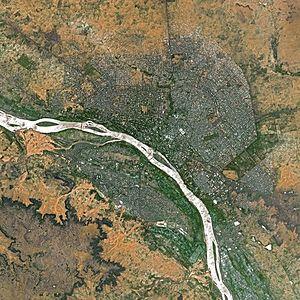
Niamey est la capitale du Niger, située sur le fleuve Niger dans l'extrême ouest du pays. Elle comptait 1 302 910 habitants en 2011, soit la ville la plus peuplée du Niger. La ville compte cinq communes et est constituée en une communauté urbaine dénommée Communauté urbaine de Niamey qui est incrustée dans la région de Tillabéri.